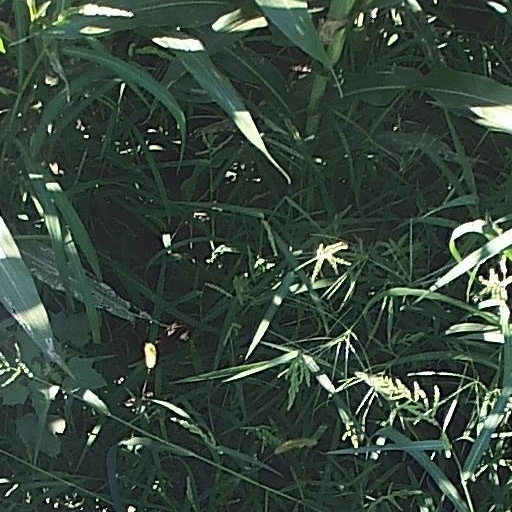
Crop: maize; corn